Dissection

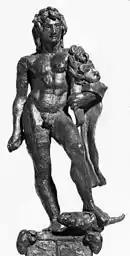
Renaissance artists such as Antonio del Pollaiuolo studied anatomy to improve their artwork, as seen in this figurine of Hercules, 1470.

Throughout the history of Christian Europe, the dissection of human cadavers for medical education has experienced various cycles of legalization and proscription in different countries. Dissection was rare during the Middle Ages, but it was practised, with evidence from at least as early as the 13th century. The practice of autopsy in Medieval Western Europe is "very poorly known" as few surgical texts or conserved human dissections have survived.